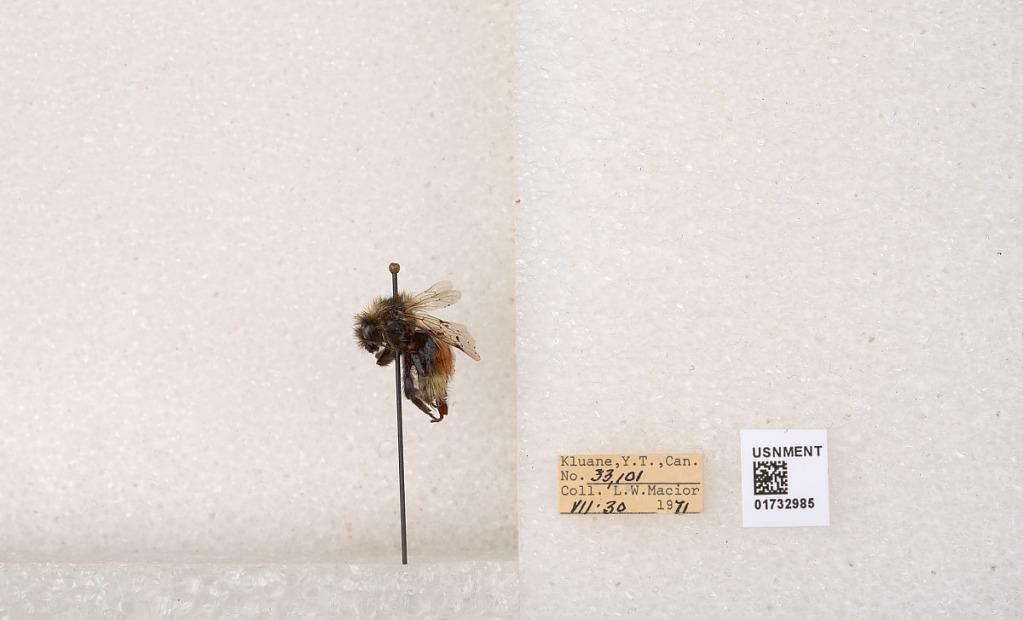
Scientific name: Bombus (Pyrobombus) sylvicola Kirby
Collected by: L. Macior
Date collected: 1971-7-30
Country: Canada
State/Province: Yukon Teritory
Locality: Kluane National Park and Reserve
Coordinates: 60.7493, -139.504